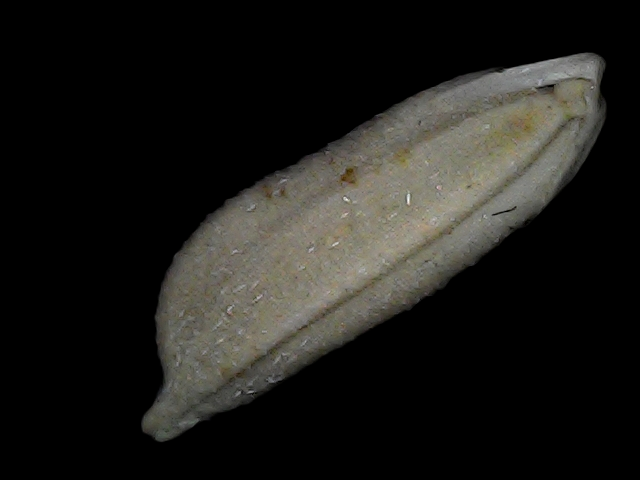
Rice variety: Bd79